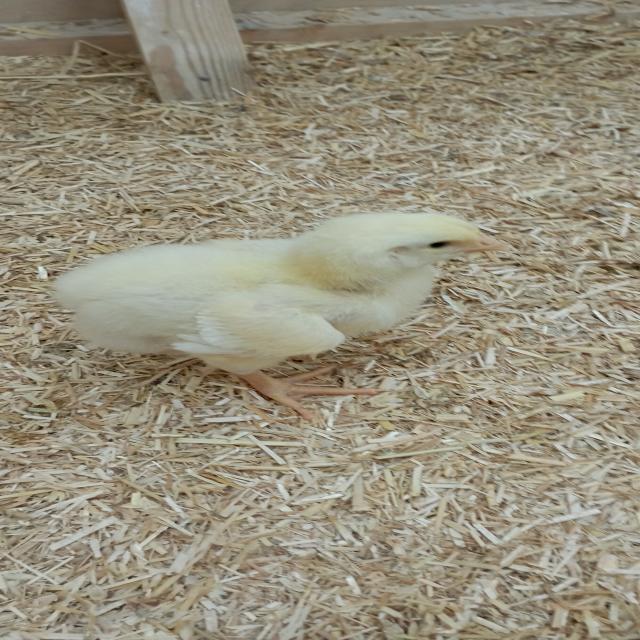
Weight: 191 g